Ganoine

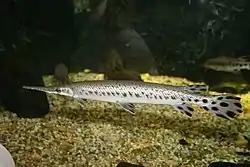
The glassy appearance of the scales of this spotted gar is due to ganoine.

Ganoine or "ganoin" is a glassy, often multi-layered mineralized tissue that covers the scales, cranial bones and fin rays in some non-teleost ray-finned fishes, such as gars and bichirs, as well as lobe-finned coelacanths. It is composed of rod-like, pseudoprismatic apatite crystallites, with less than 5% of organic matter. Existing fish groups featuring ganoin are bichirs and gars, but ganoin is also characteristic of several extinct taxa. It is a characteristic component of ganoid scales.